Army Cadet Force

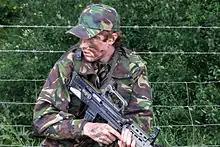
A cadet with the L98A1 Cadet General Purpose Rifle

Cadets are taught a subset of the drill movements taught to the regular army. They begin by learning basic foot drill and progress to learn rifle drill and banner drill. They are also taught how to wear and service their issued uniform.